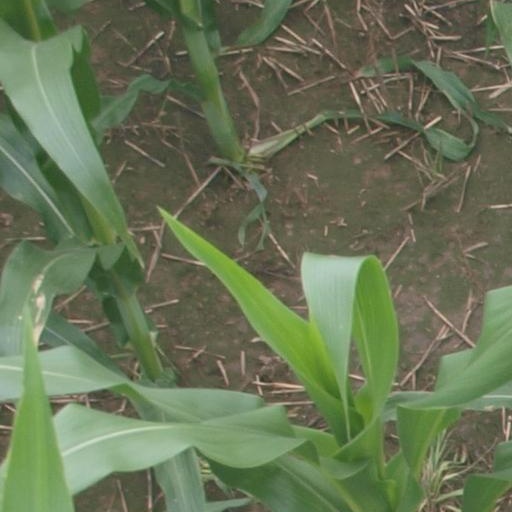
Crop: maize; corn